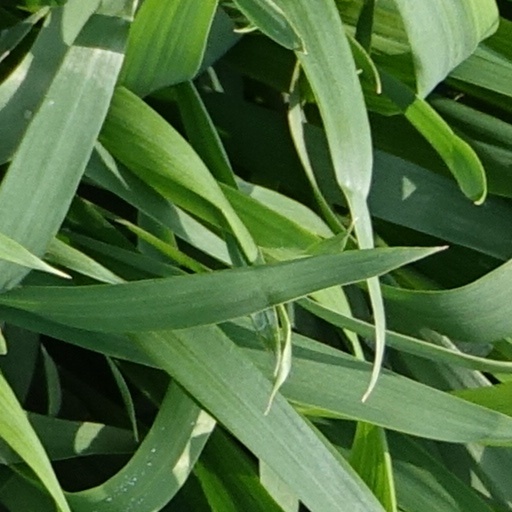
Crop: wheat